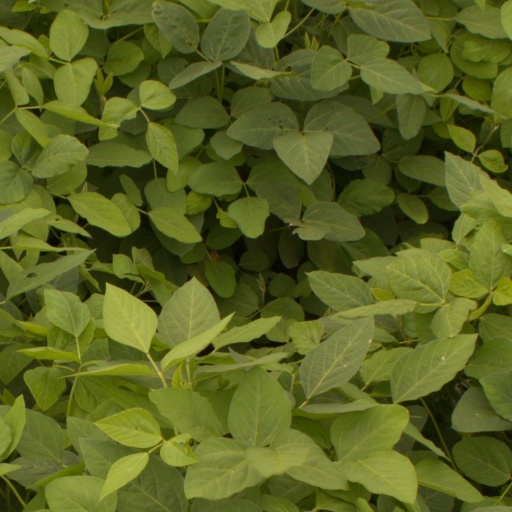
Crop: soybean